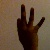
The image shows a hand gesture representing the number 9 in Indian Sign Language.